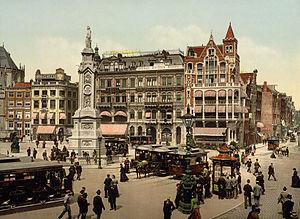
Dam, la place principale d'Amsterdam